Ramona Bachmann

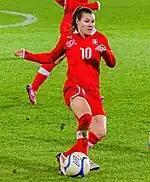
Ramona Bachmann playing for Switzerland, October 2012

Bachmann played for Switzerland in the 2006 and 2010 editions of the FIFA U-20 Women's World Cup. During the latter tournament she was hampered by a back injury. At the 2009 UEFA Women's Under-19 Championship in Belarus, Bachmann won the UEFA.com Golden Player award.